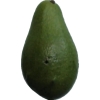
Label: green_avocado